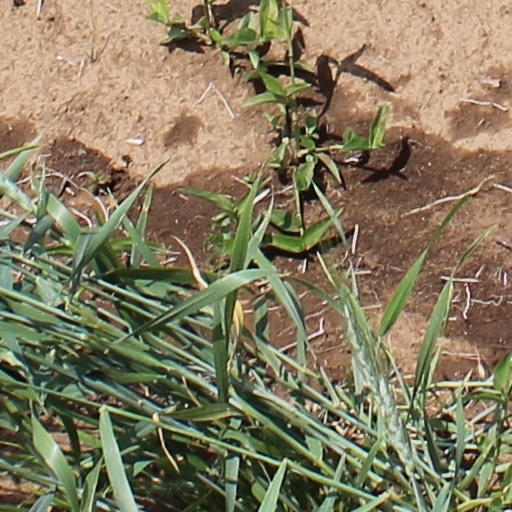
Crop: wheat